Guy Clark

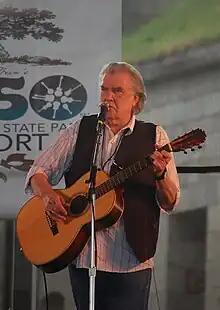
Clark at the 2009 Newport Folk Festival

Guy Charles Clark (November 6, 1941 – May 17, 2016) was an American country singer-songwriter and luthier. He released more than 20 albums, and his songs have been recorded by other artists, including Townes Van Zandt, Jerry Jeff Walker, George Strait, Jimmy Buffett, Kathy Mattea, Lyle Lovett, Ricky Skaggs, Steve Wariner, Emmylou Harris, Rodney Crowell, Steve Earle, Johnny Cash, Willie Nelson, Nanci Griffith and Chris Stapleton. He won the 2014 Grammy Award for Best Folk Album: "My Favorite Picture of You".